Kirk Kerkorian

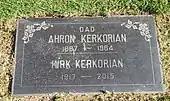
Gravestone of Kerkorian and his father Ahron

Kerkorian was married four times, first to Hilda Schmidt from 1942 to 1952. His next marriage, to Jean Maree Hardy, lasted from 1954 to 1984. The two had met at the Thunderbird resort in Las Vegas. Hardy, a dancer from England, traveled the world instructing dance troupes. They met and fell in love while she was sent to check opportunities to choreograph a performance in Las Vegas. The marriage produced Kerkorian's two daughters, Tracy and Linda, whose names serve as a portmanteau for Kerkorian's personal holding company, Tracinda Corporation, and his charitable organization, the Lincy Foundation. Although divorced, they remained close friends and confidants.